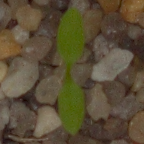
Label: common_chickweed